Battle of Jao Modo

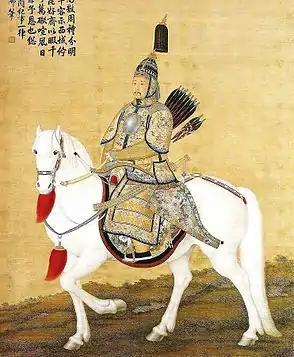
Armoured Kangxi Emperor

The Kangxi Emperor reached the Kherlen river on June 7, discovered Galdan had fled, and was forced to turn back due to dwindling supplies. On June 12, 1696, 5000 of Galdan's troops blundered into the Fiyanggu's western army at the upper Terelj river. Trapped between the Emperor's two armies, the Dzungars had little choice but to fight. The terrain consisted of a small valley with the Terelj at the bottom surrounded by hills. Banner soldiers from Xi'an and Green Standard soldiers from Gansu and Shaanxi formed the center, under the command of Sun Sike. Manchu and Mongol cavalry formed the flanks.